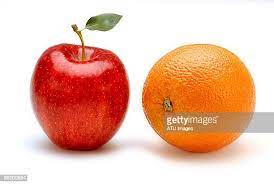
Label: Apple